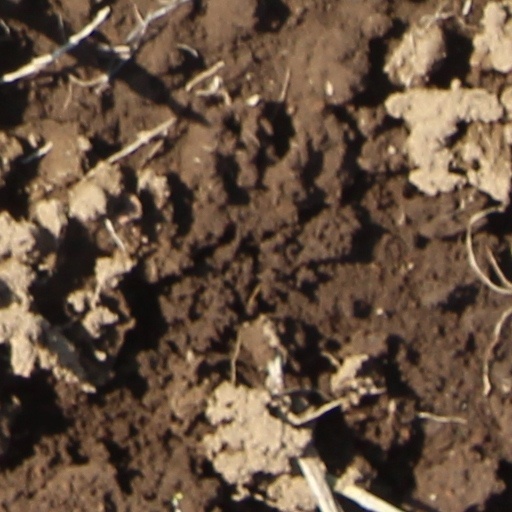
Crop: wheat